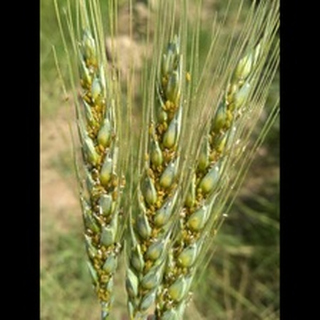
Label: wheat_aphid